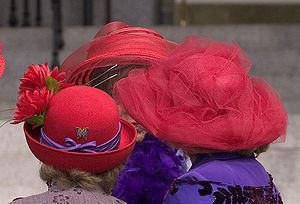
La Red Hat Society est une association fondée en 1998 aux États-Unis par Sue Ellen Cooper. Elle était alors dévolue aux femmes de 50 ans et plus mais est aujourd'hui ouverte à toutes. En 2011, elle comptait plus de 40 000 chapitres aux États-Unis ainsi que dans 30 autres pays.
Un casse sans casse ou La Dernière des tites mères rouges est le 7ᵉ épisode de la saison 17 de la série télévisée d'animation Les Simpson.